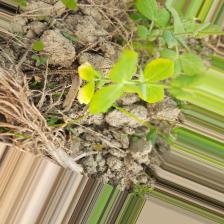
Label: Ascochyta blight